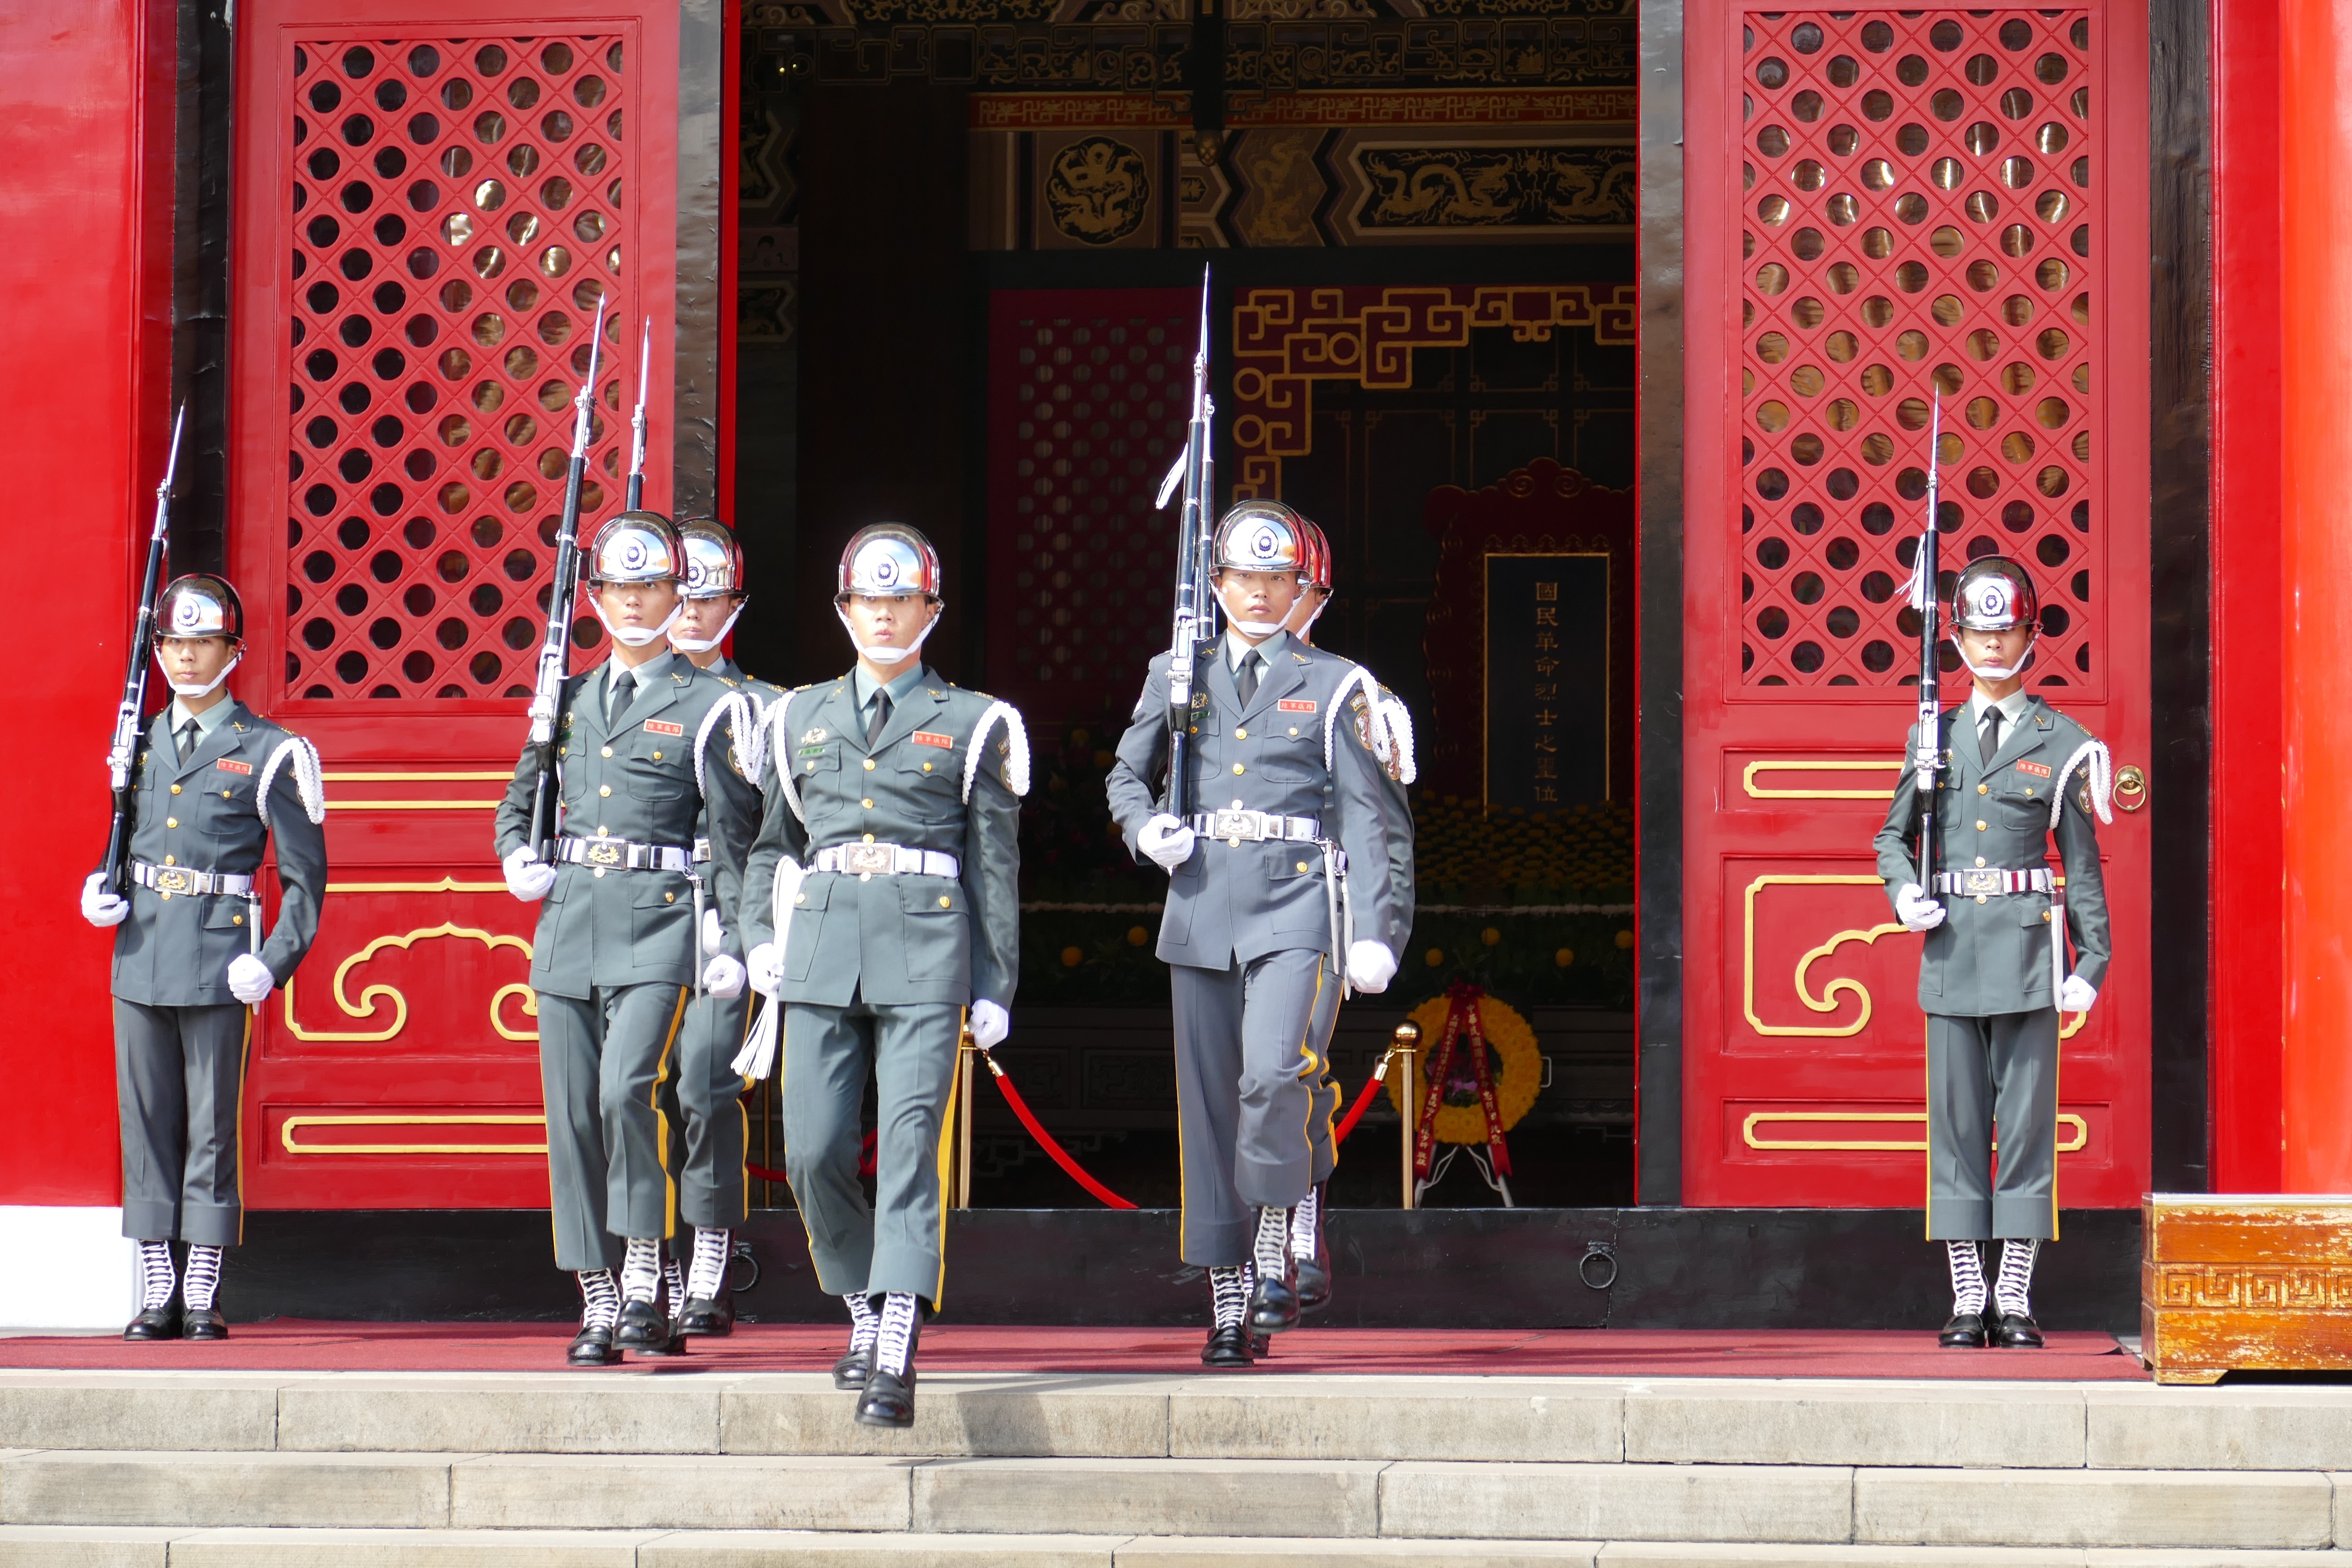
architecture, asia, capital, state, taipei, taiwan, soldiers, china, guard, changing of the guard, display window, cenotaph, guard of honor